Bechdel test

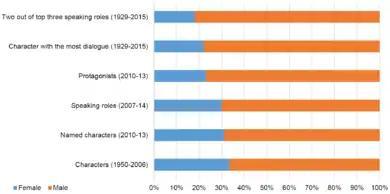
Female and male characters in film, according to four studies

In film, a study of gender portrayals in 855 of the most financially successful U.S. films from 1950 to 2006 showed that there were, on average, two male characters for each female character, a ratio that remained stable over time. Women were twice as likely as men to be involved in sexual activity, and this only continued to increase over time.